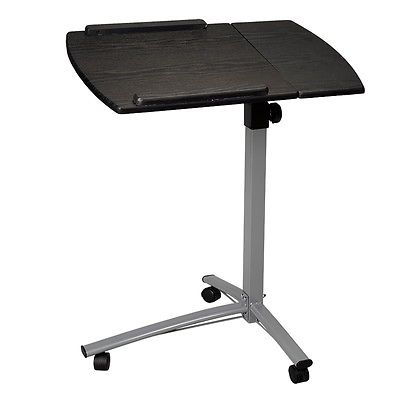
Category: table